Nao Hibino

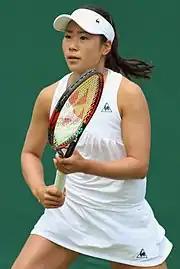
Hibino at the 2017 Wimbledon Championships

Having made it to relatively few WTA main draws in previous years, Hibino mostly played tour-level events in 2016 as a result of being in the top 100. She began the year with a quarterfinal at the Auckland Open, after defeating two top 100 players but then lost to top 50 player Julia Görges. The following week, she advanced to the second round of the Hobart International. Right after that, she reached her highest singles ranking and did not have to play in qualifying for the Australian Open. In her Grand Slam debut she lost to former world No. 1, Maria Sharapova, in the first round. Her improvement continued with her WTA 1000 debut at the Qatar Ladies Open, where she defeated Yaroslava Shvedova before losing to world No. 5, Garbiñe Muguruza. She then suffered first-round losses at the WTA 1000 Indian Wells and Miami Open.